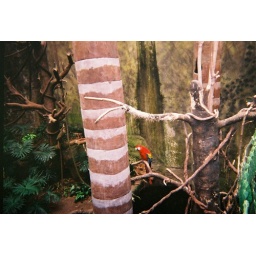
A colorful bird in the Lied Jungle at the Henry Doorly Zoo